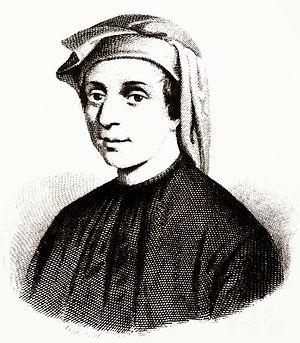
Leonardo Fibonacci est un mathématicien italien. Il avait, à l'époque, pour nom d'usage « Leonardo Pisano », et se surnommait parfois lui-même « Leonardo Bigollo ». S'il est connu pour la suite de Fibonacci, il joue surtout un rôle d'une importance considérable en faisant le lien entre le savoir mathématique des musulmans, notamment des chiffres indo-arabes, et l'Occident.
Le nombre d'or est une proportion, définie initialement en géométrie comme l'unique rapport a/b entre deux longueurs a et b telles que le rapport de la somme a + b des deux longueurs sur la plus grande soit égal à celui de la plus grande sur la plus petite c'est-à-dire lorsque :
Cette page dresse une liste de personnalités nées au cours de l'année 1175 :
Albert Girard, dit le « Samielois », également appelé Albertus Gerardus Metensis, parfois Albert Gérard, né vraisemblablement le 11 octobre 1595 à Saint-Mihiel et mort à 37 ans, le 8 ou 9 décembre 1632 en Hollande, probablement près de la Haye, est un mathématicien barrois francophone ayant mené toute sa carrière aux Pays-Bas.